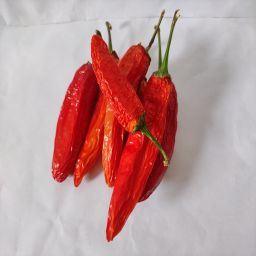
Crop: New Mexico Green Chile
Quality: Dried